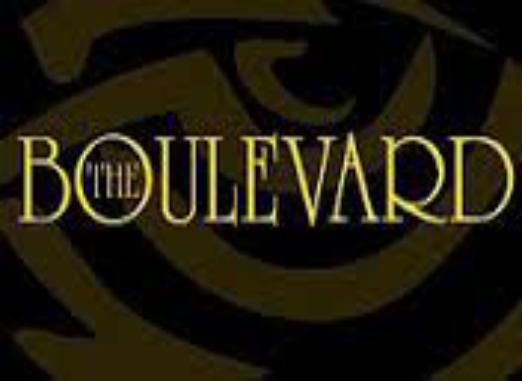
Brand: Boulevard
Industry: Necessities